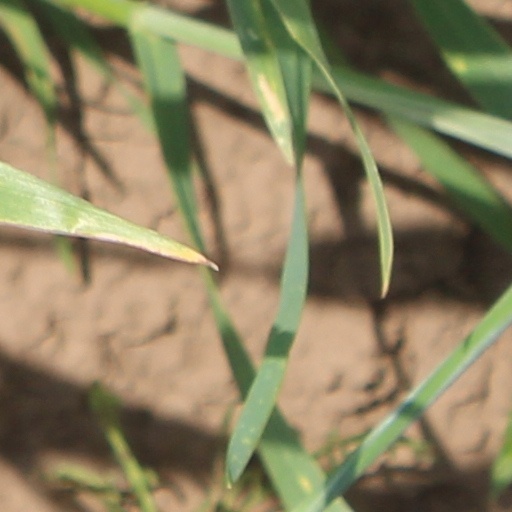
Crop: wheat